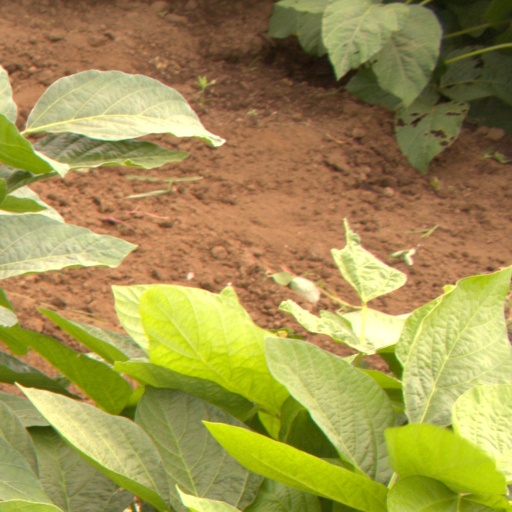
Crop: soybean